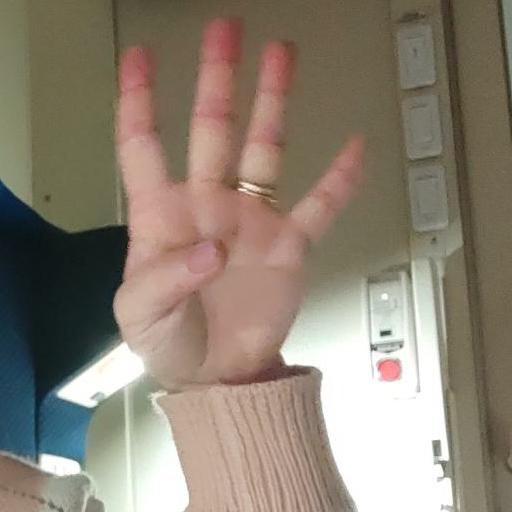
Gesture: four